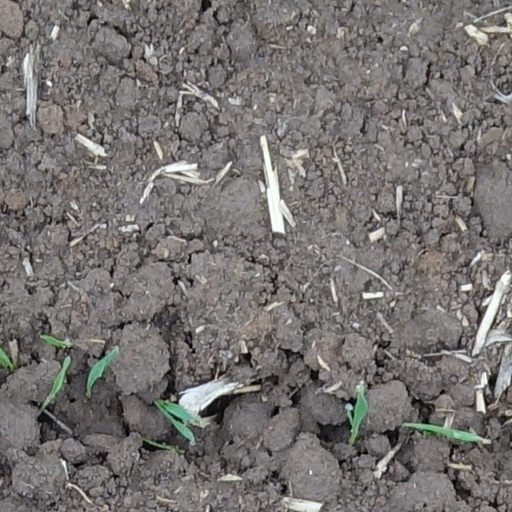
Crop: wheat